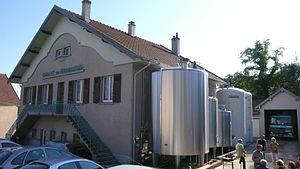
La Fruitière de Fontain.
Fontain est une commune française située dans le département du Doubs, en région Bourgogne-Franche-Comté.